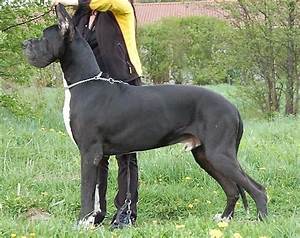
Label: dog